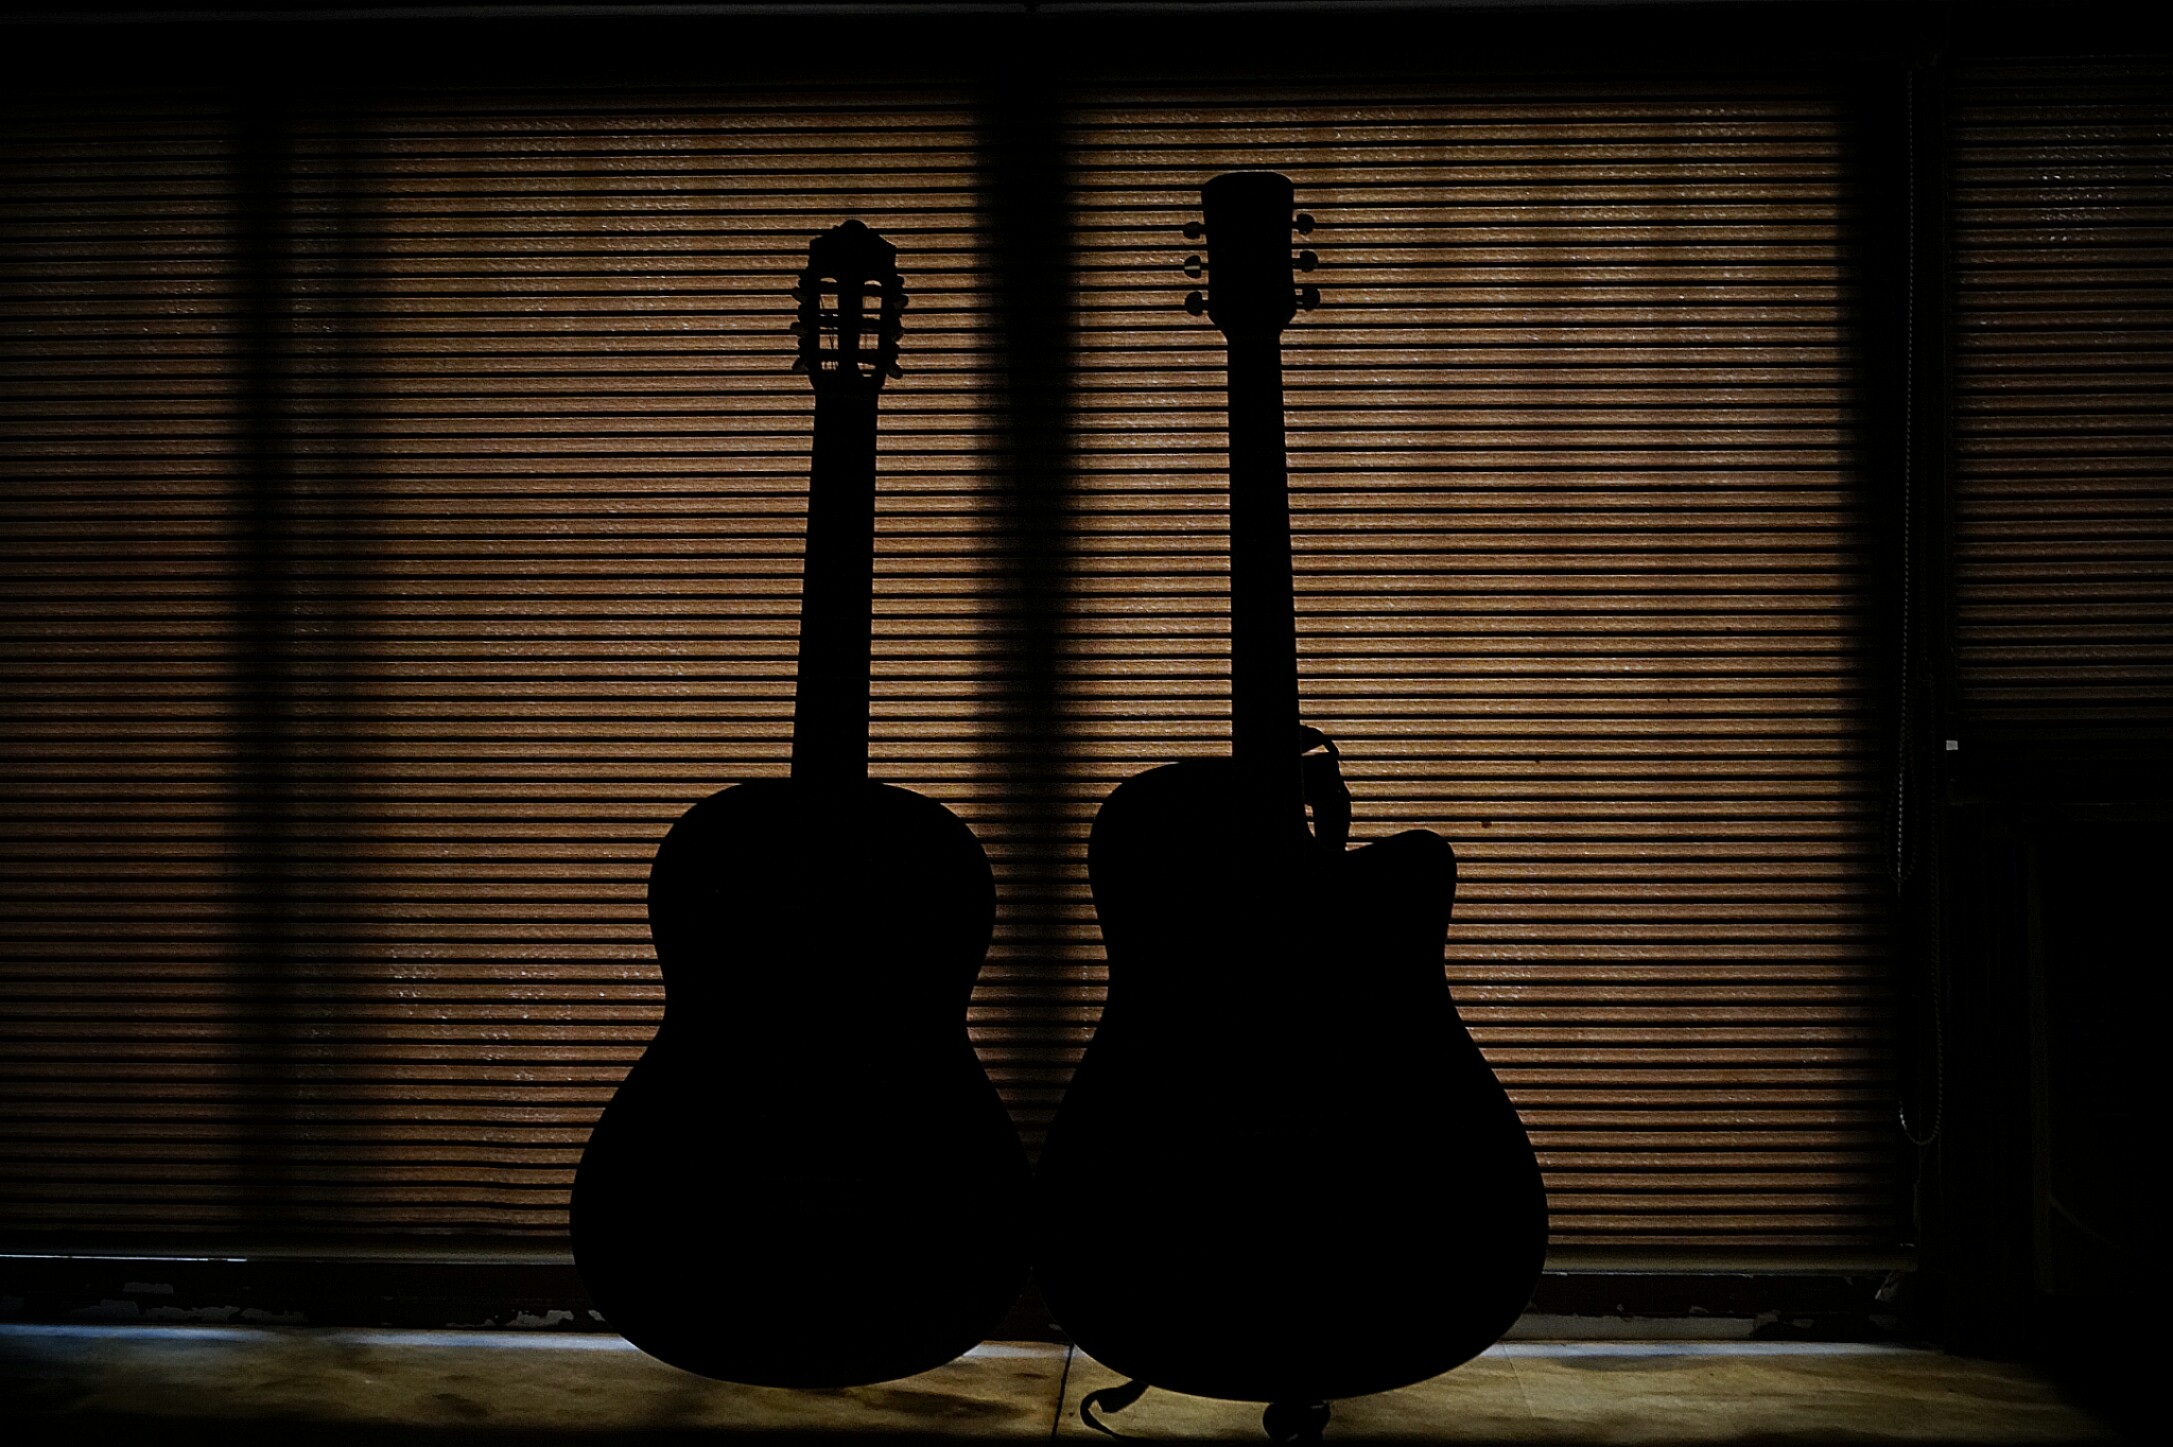
silhouette, light, wood, guitar, window, wall, shadow, darkness, black, lighting, interior design, background, design, shape, amazing gesture, silhouetts, string instrument, window covering, plucked string instruments